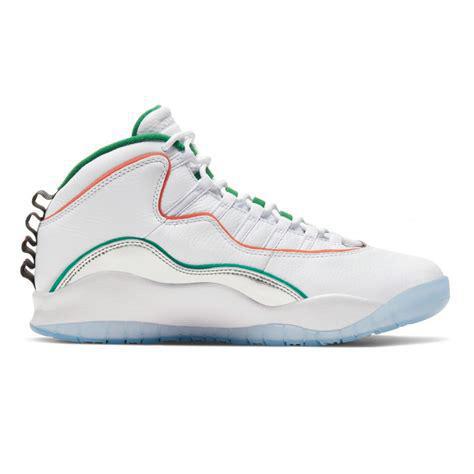
Brand: Jordan
Model: 10 Retro